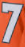
Number: 7